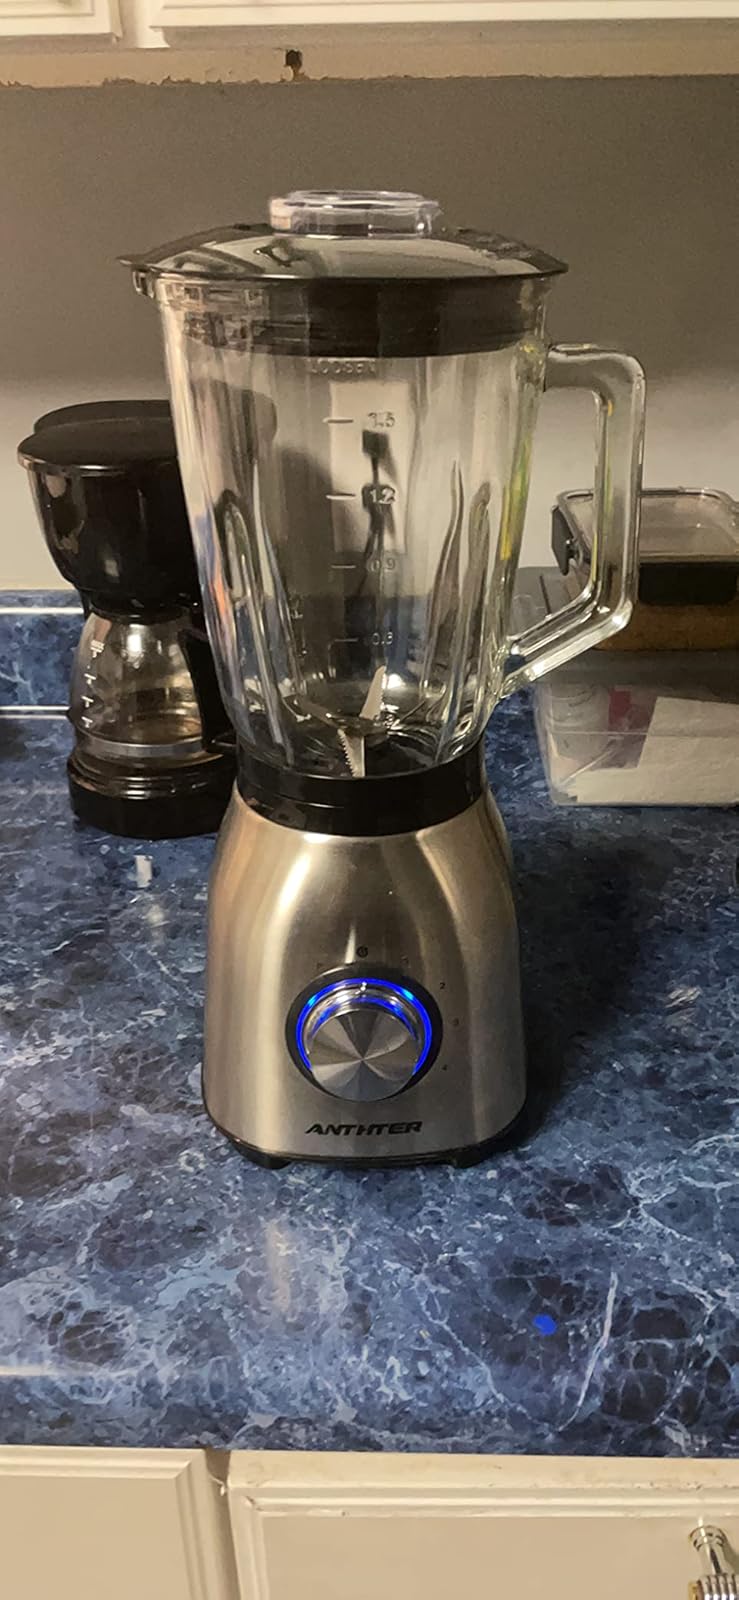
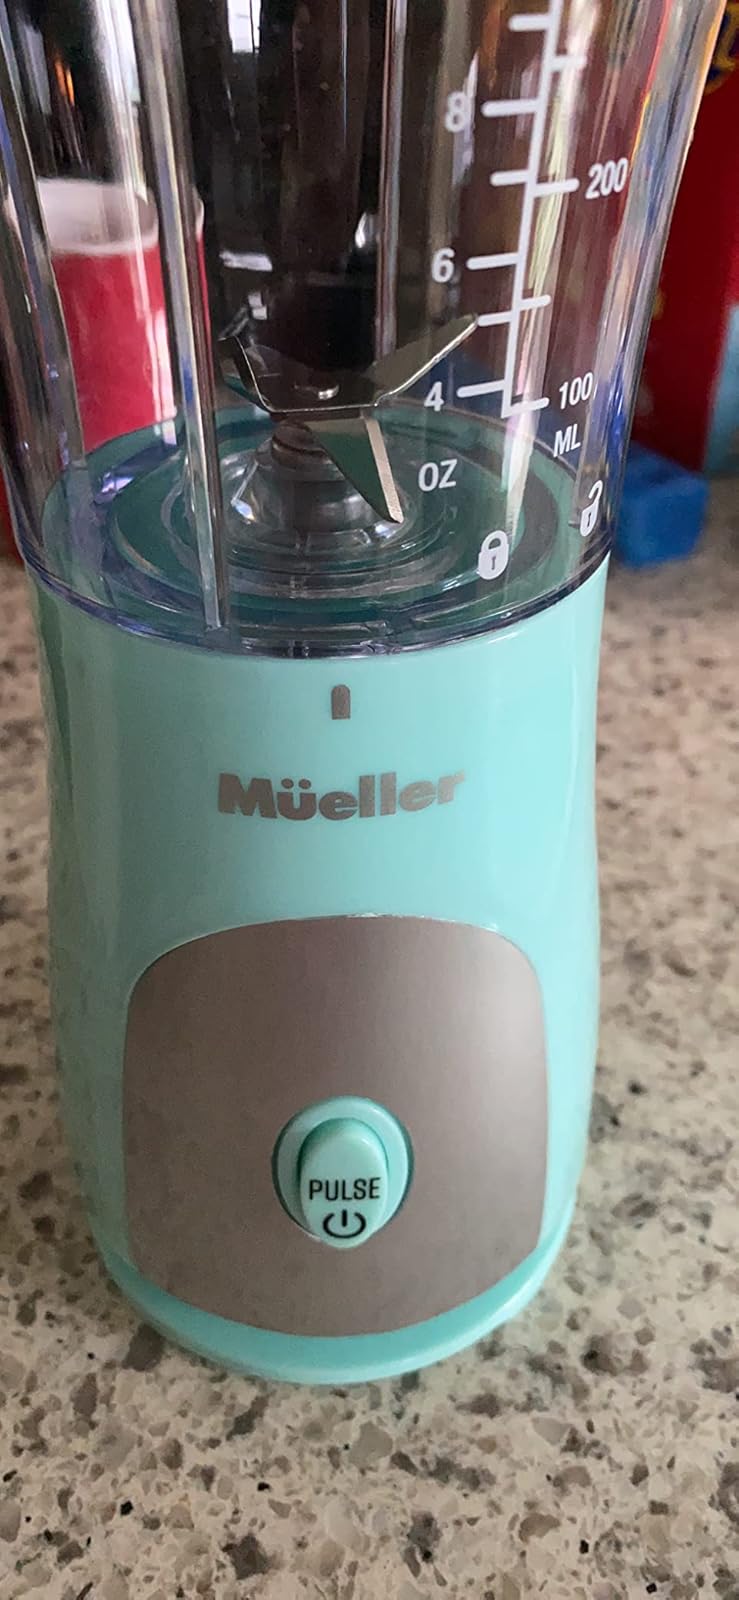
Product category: items_blender
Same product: no